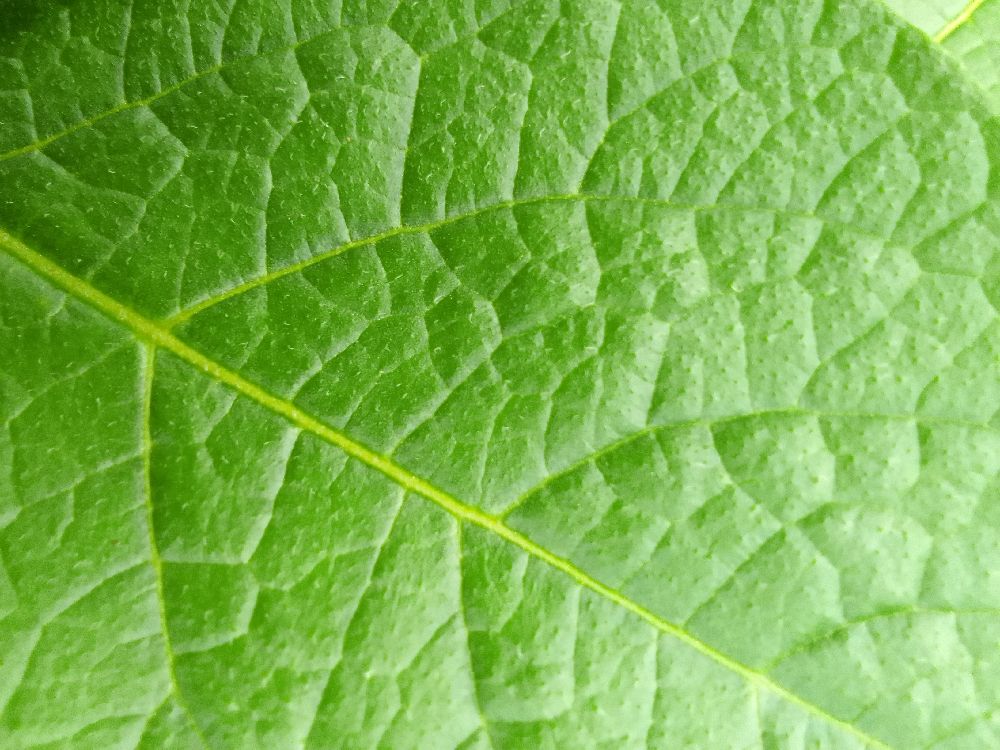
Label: Healthy